CyberStrike

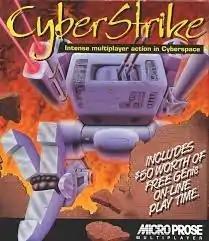

CyberStrike is a futuristic 3D combat online game by Simutronics, involving team combat between customizable mechs, each of which is controlled by a different player.